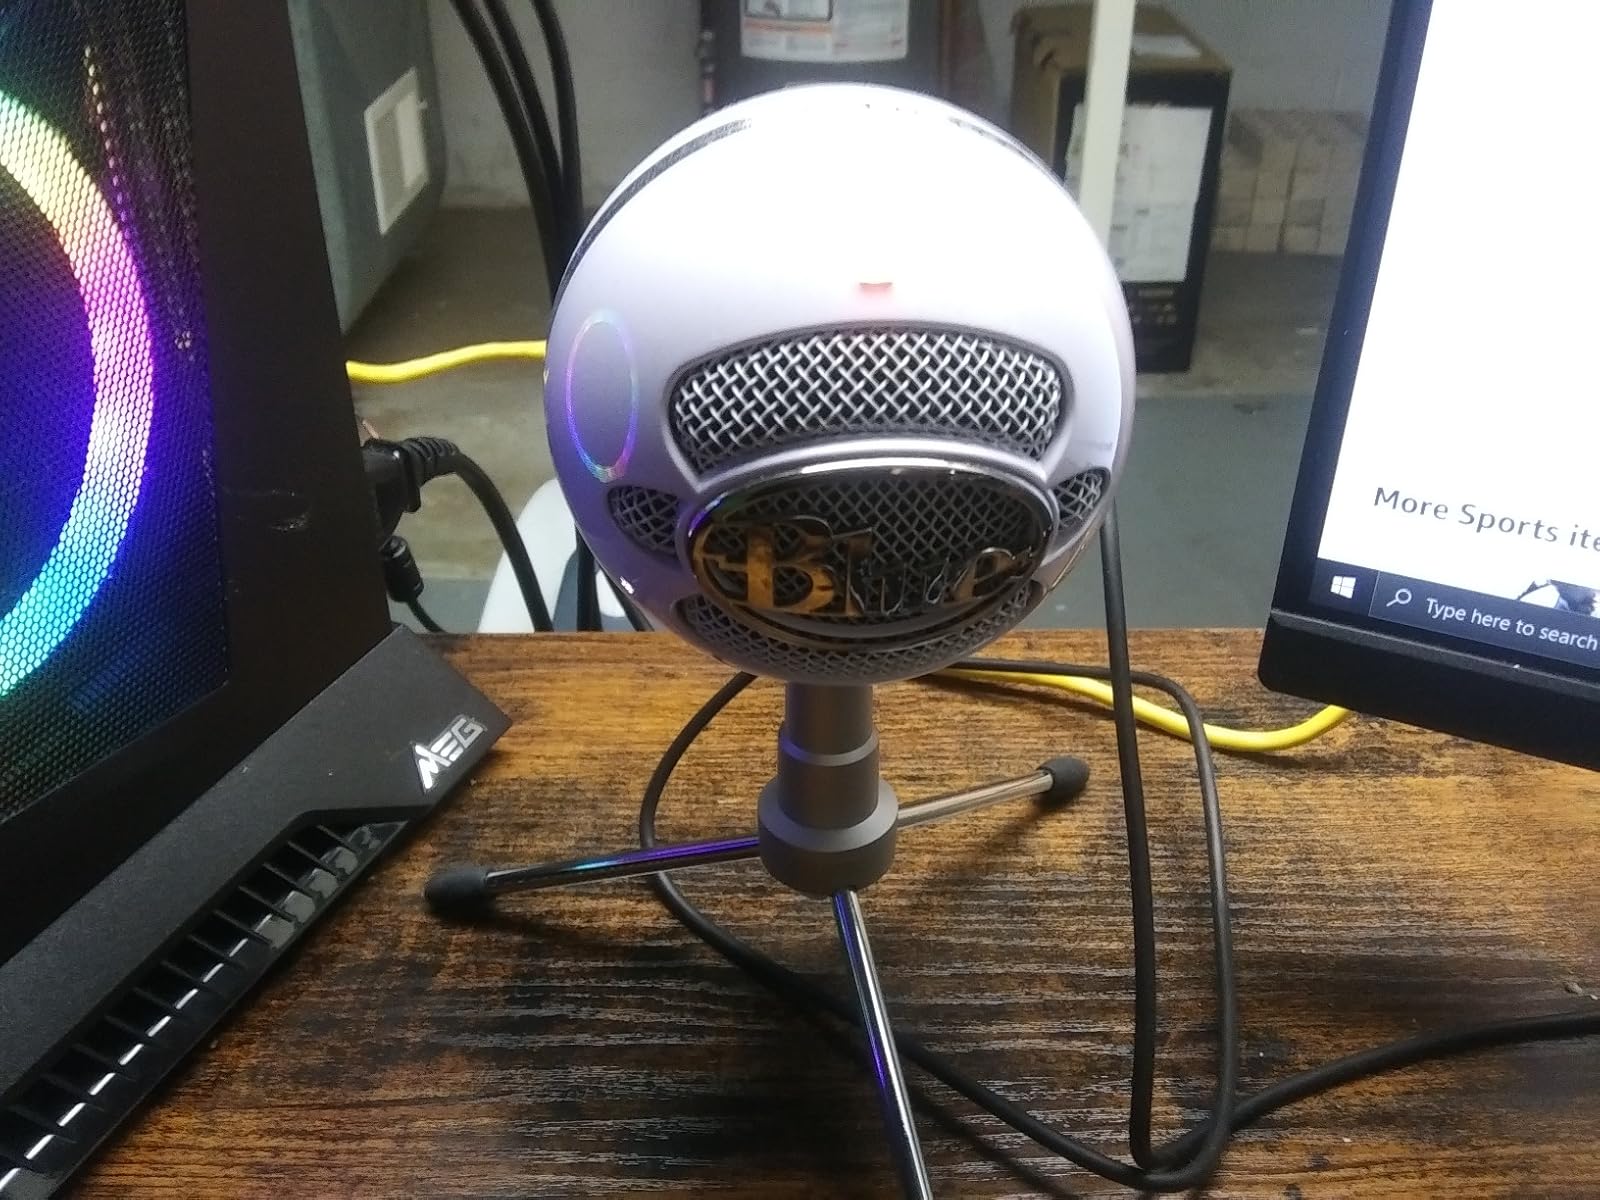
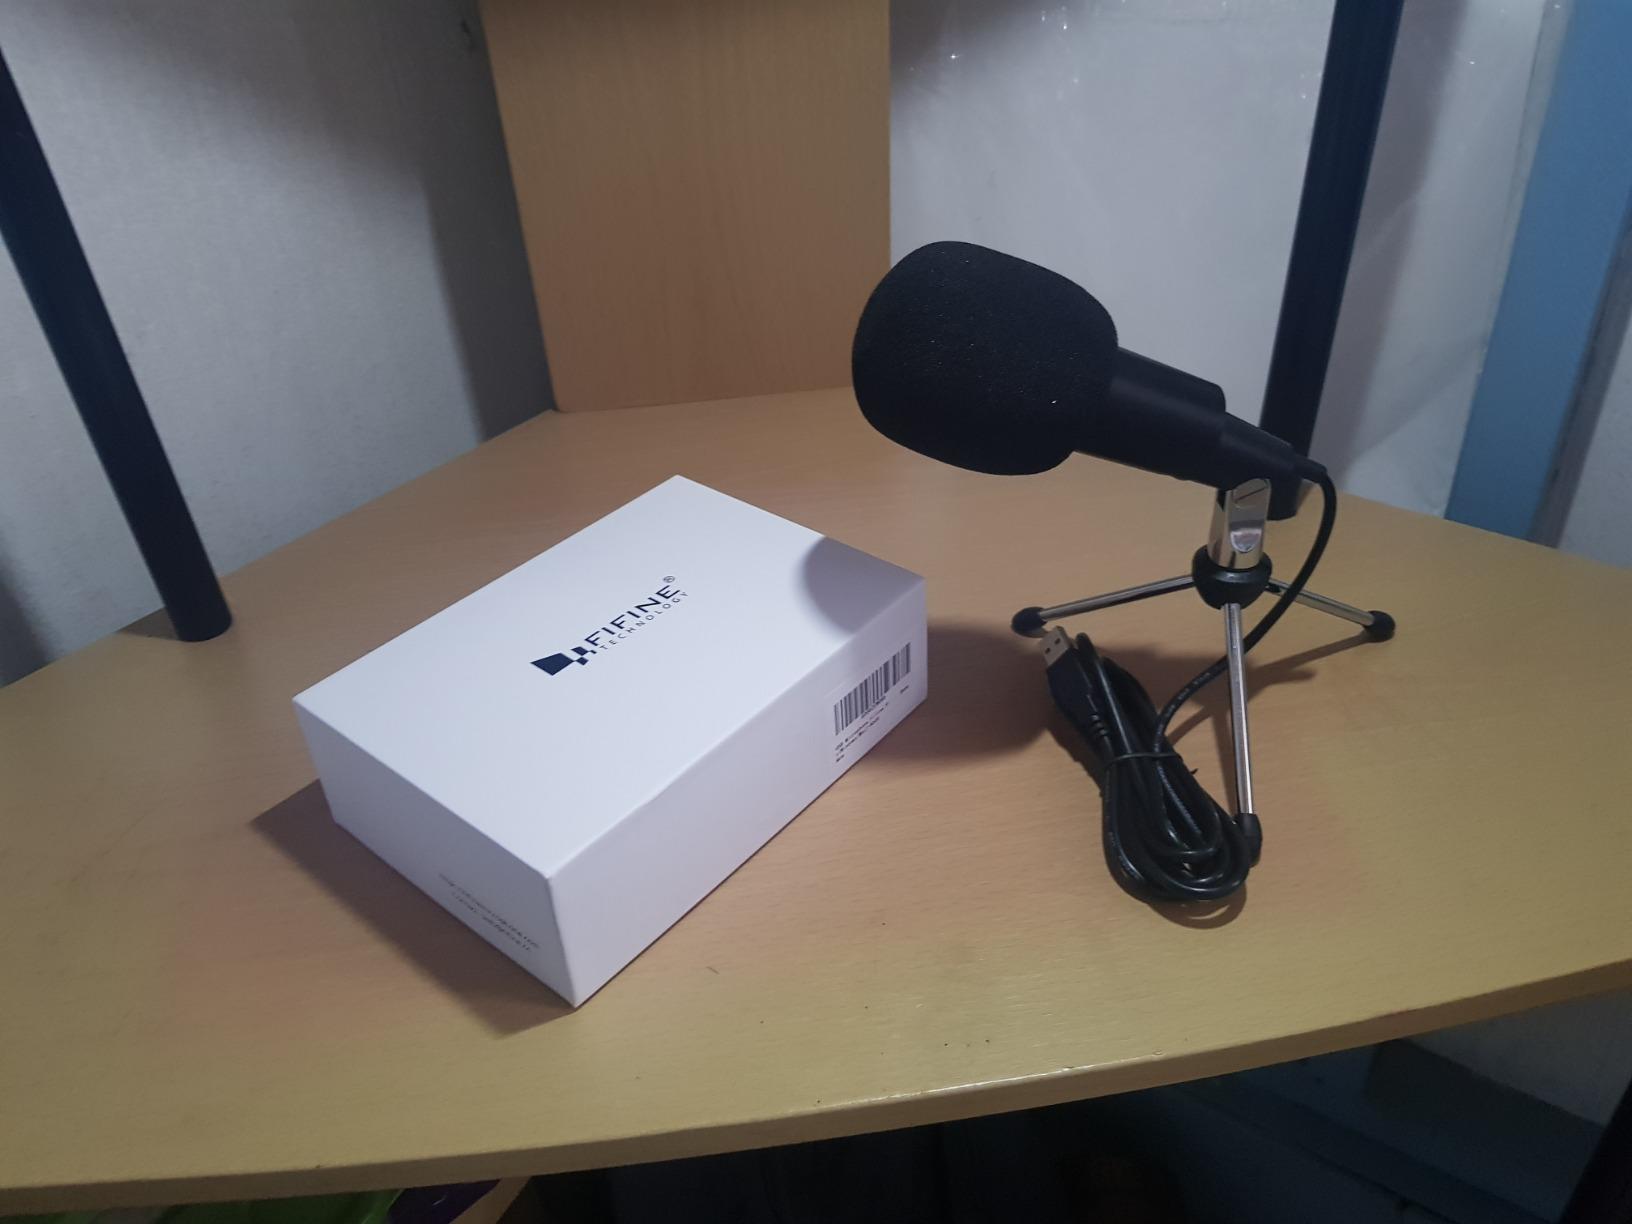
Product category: microphone
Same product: no